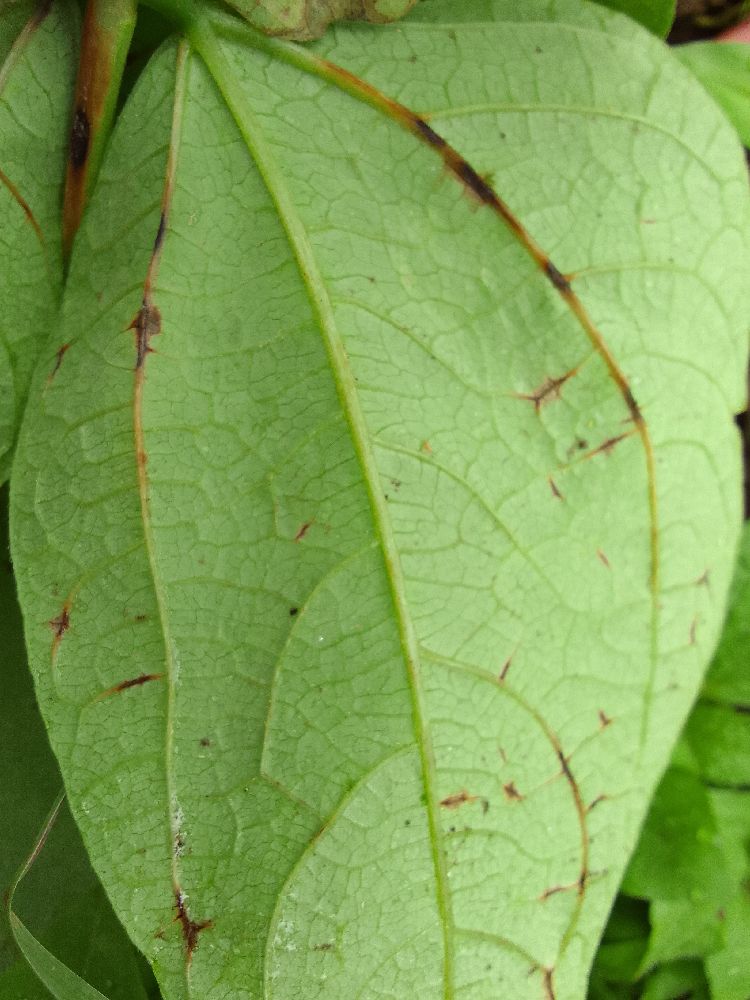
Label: anthracnose